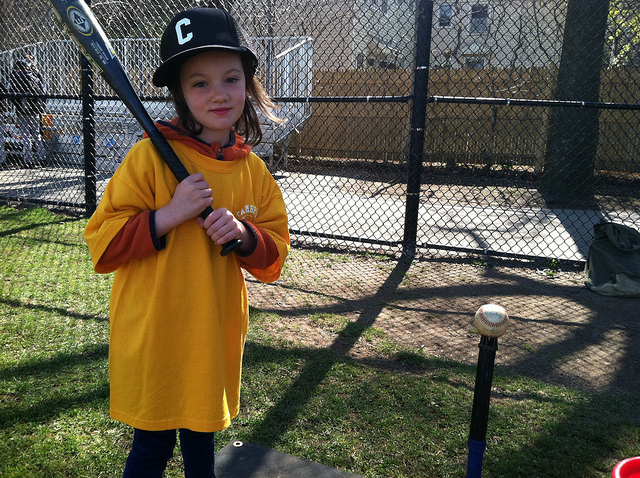
bên trái cái trụ và quả bóng chày  một cô bé đang gác gậy lên vai